Tim van de Molen

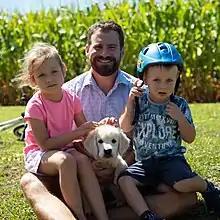
Van de Molen with his daughter, son and pet dog

Born in 1985 to two primary school teachers and one of five children, van de Molen grew up mainly in Matamata. His great-great-grandfather John Stevens was a Liberal Member of Parliament for Rangitikei and Manawatu between 1881 and 1908.